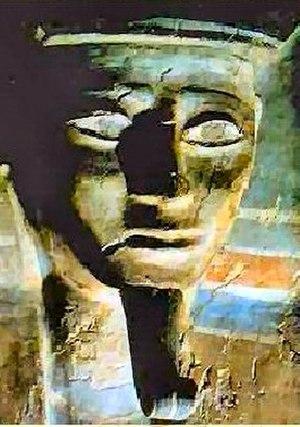
Cercueil du roi Kamosis (XVIIème dynastie égyptienne), Le Caire
Ouadjkheperrê Kames est un souverain de l'Égypte antique, dernier représentant de la XVIIᵉ dynastie de Thèbes. Manéthon l’appelle Kamose, Kames ou Kamosis. Successeur de Seqenenrê Tâa, il en est peut-être le frère, bien qu'on le tienne encore souvent pour le frère présumé d'Ahmôsis Iᵉʳ.